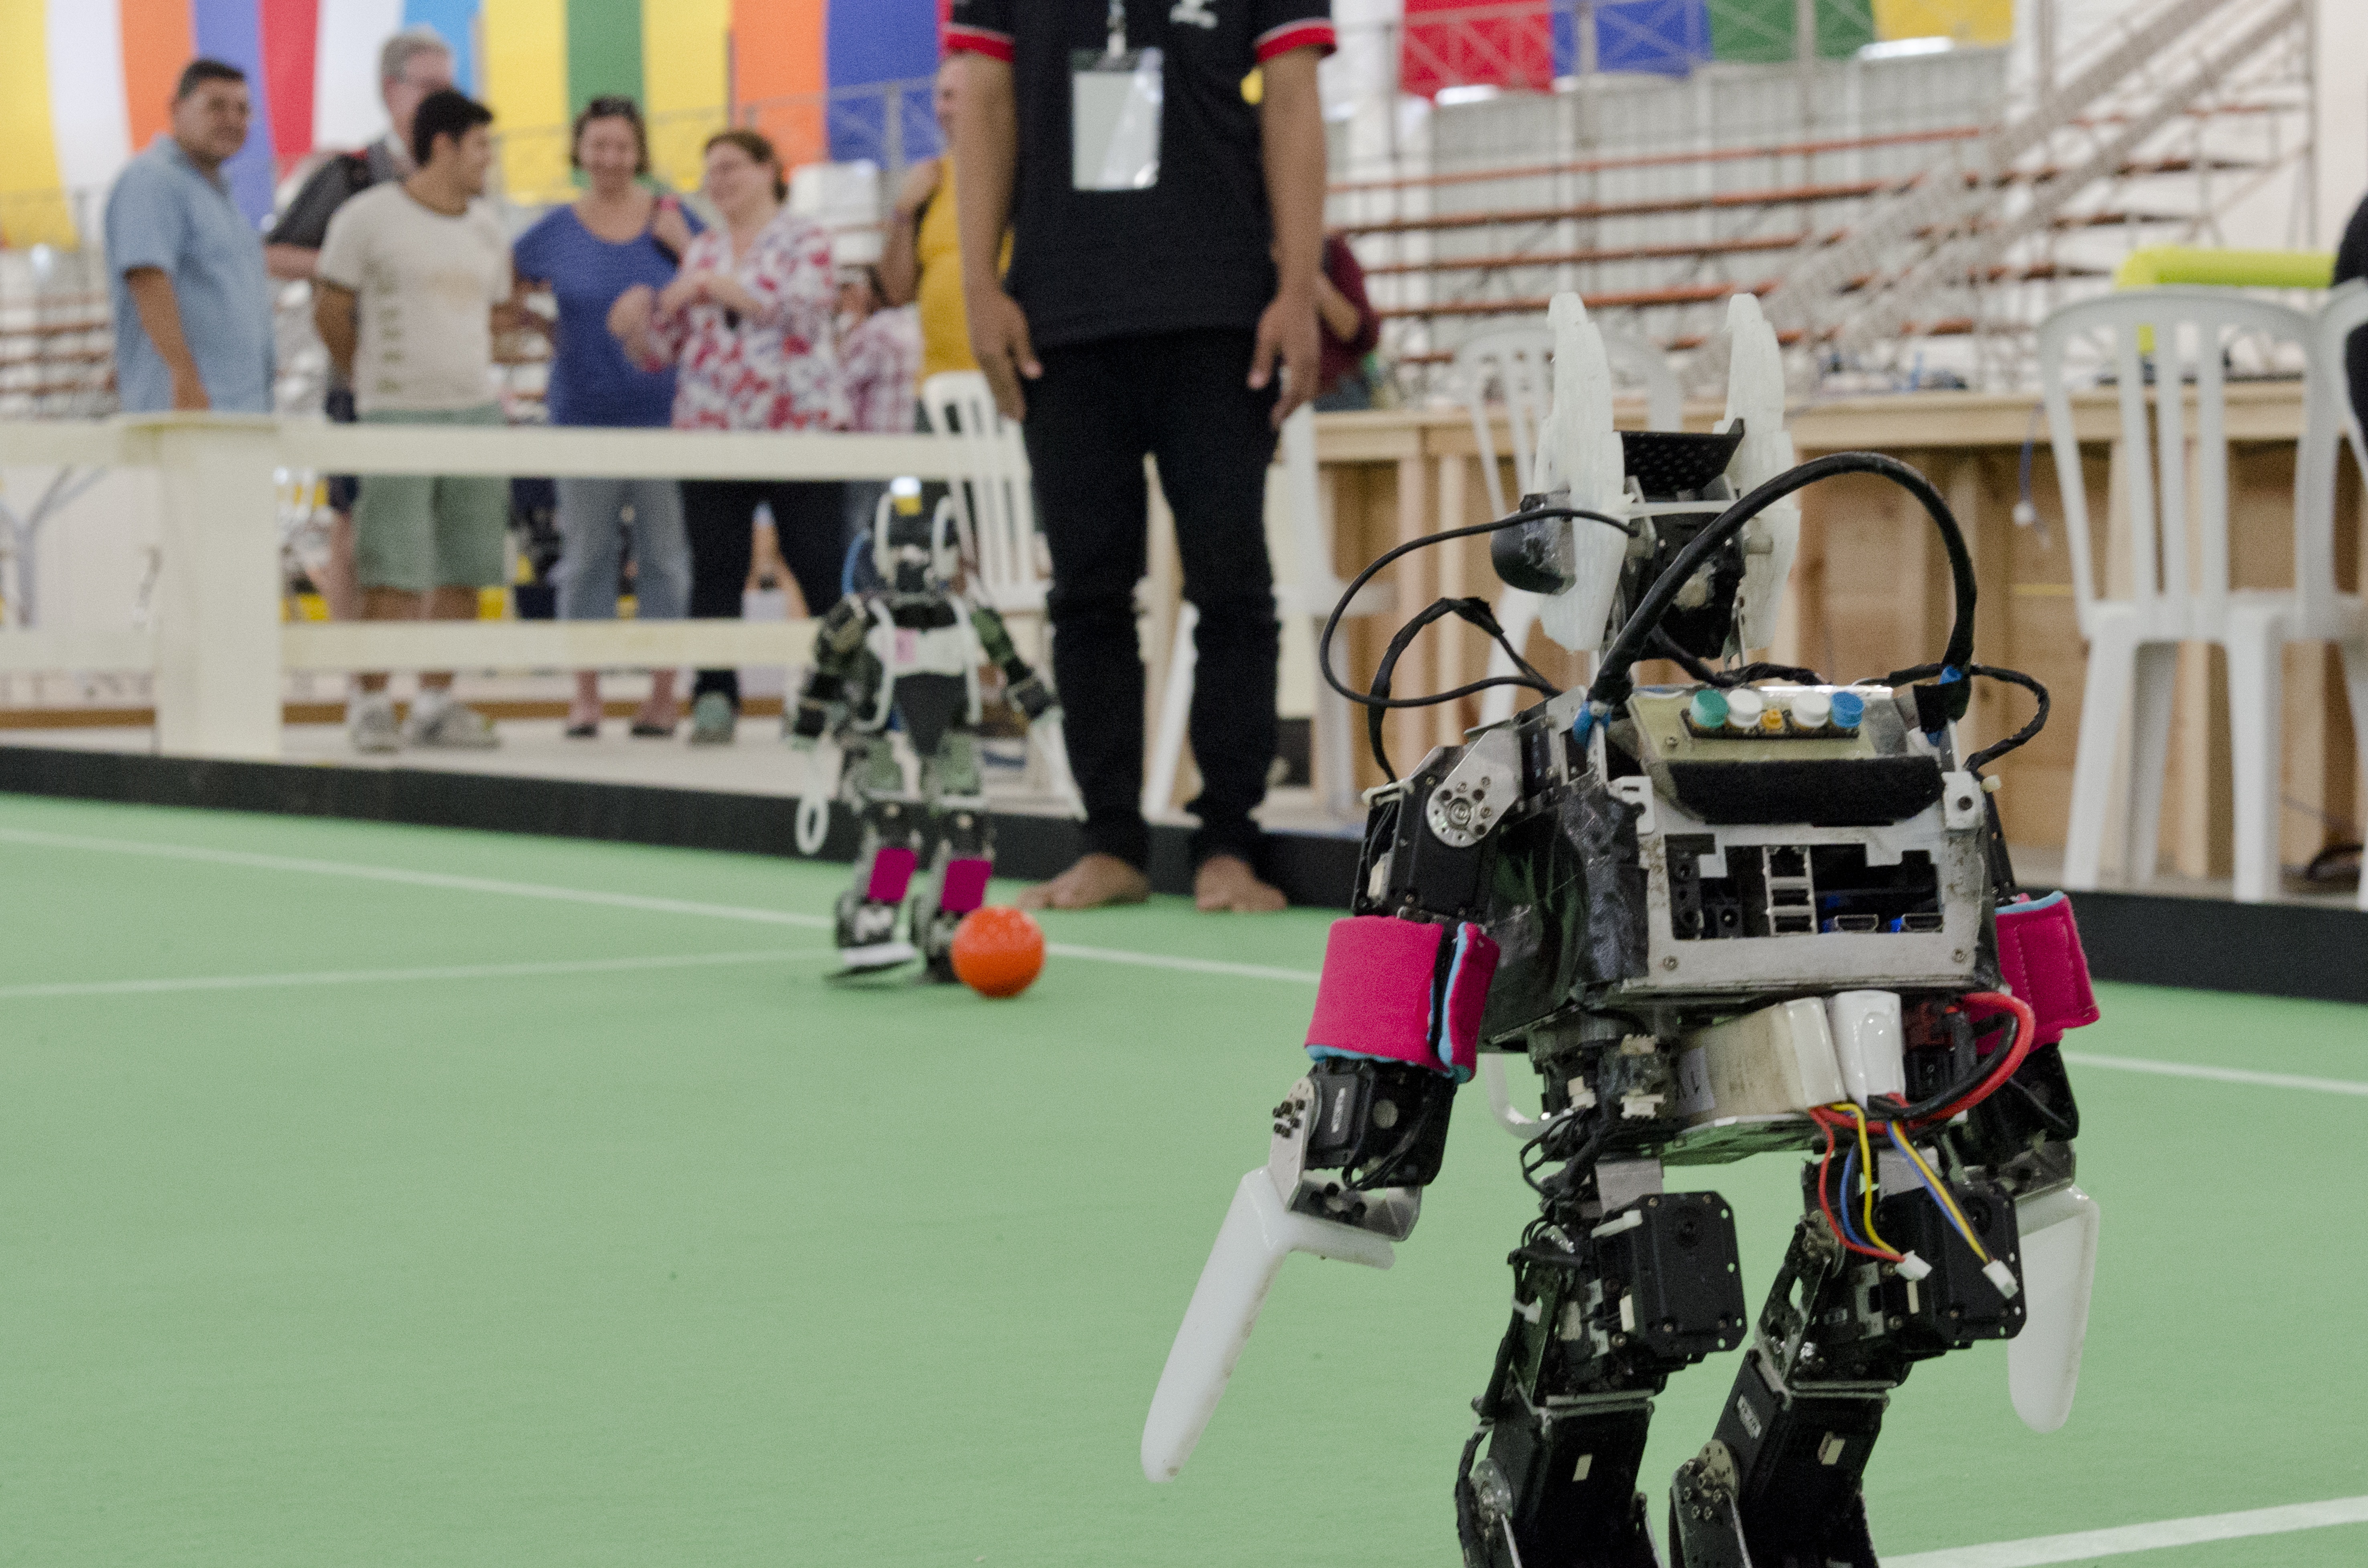
machine, future, sports, robot, games, cybernetics, robotics, informatics, jo o pessoa, robocup, humanoides, paraiba